Charter of Freedoms and Exemptions

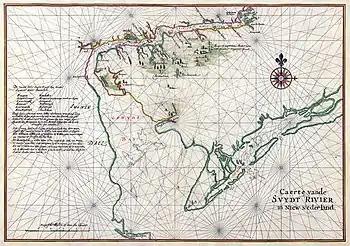
Nautical chart of Zwaanendael, 1639

The earliest venture to explore New Netherland for future colonization by a potential patroon was upon notification to the Directors on January 13, 1629, that Samuel Godyn, Kiliaen van Rensselaer, and Samuel Blommaert had sent Gillis Houset and Jacob Jansz Cuyper to determine satisfactory locations for settlement. This took place before the Charter was ratified, but was done in agreement with a draft of the Charter from March 28, 1628.